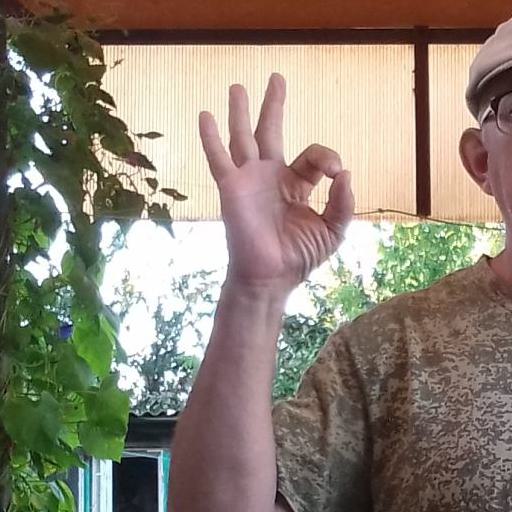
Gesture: ok